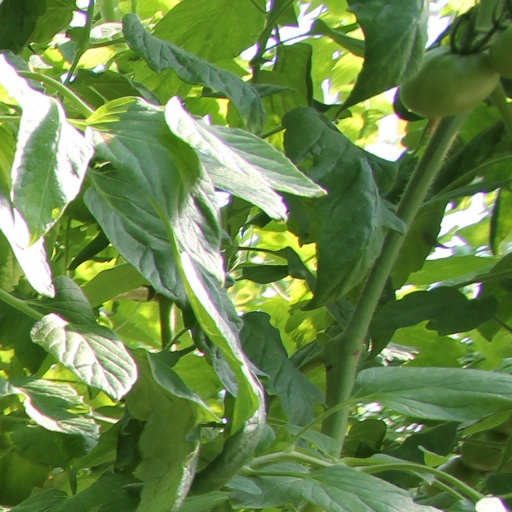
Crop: tomato